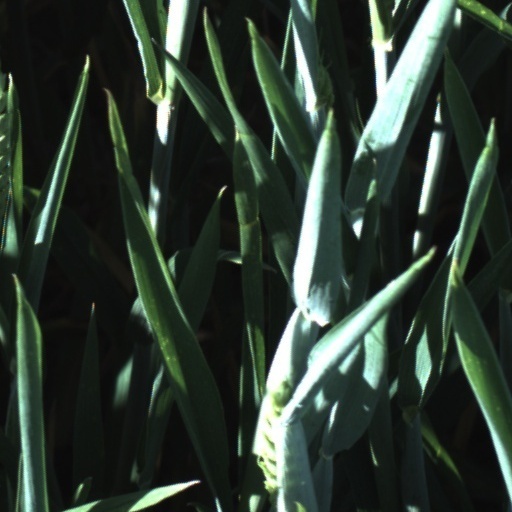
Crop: wheat